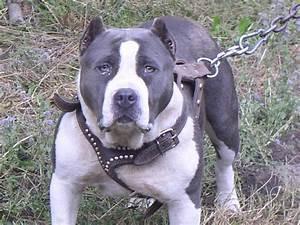
dog